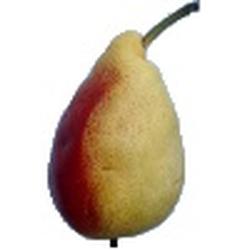
Label: Pear